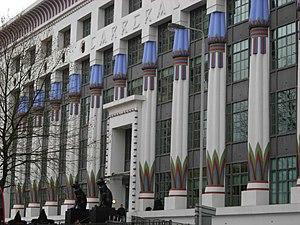
La Carreras Cigarette Factory est un grand bâtiment Art déco situé à Camden, à Londres. Il est connu comme un exemple frappant de l'architecture néo-égyptienne du début du XXe siècle. Le bâtiment a été érigé en 1926-1928 par la Carreras Tobacco Company, propriété de l'inventeur et philanthrope juif russe Bernhard Baron, dans le jardin communal de Mornington Crescent. Il mesure 168 mètres de long et est principalement blanc.